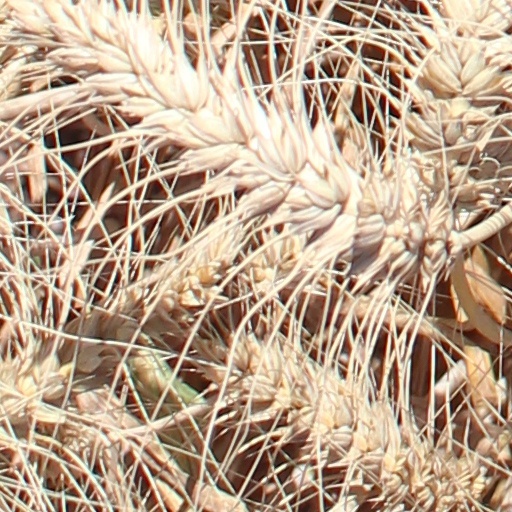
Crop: wheat